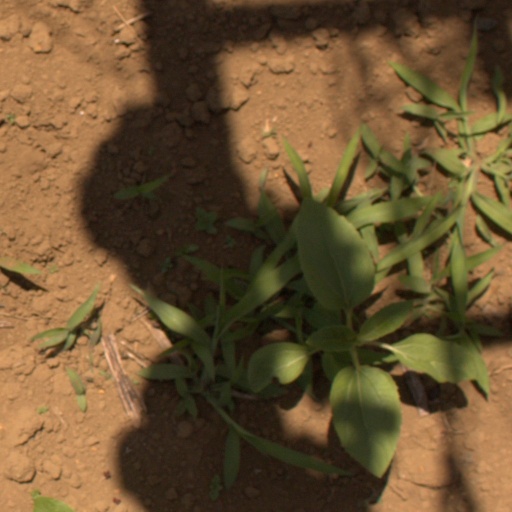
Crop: Jerusalem artichoke